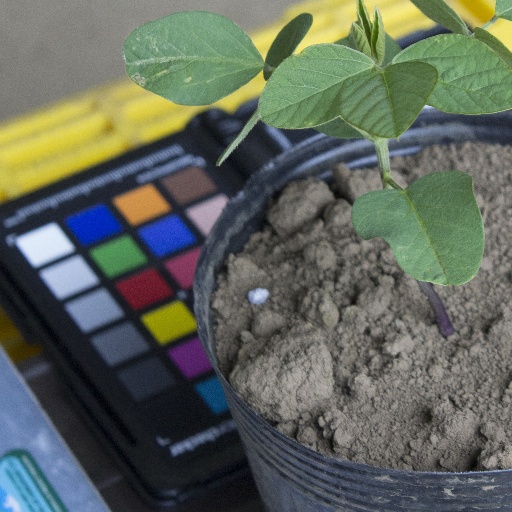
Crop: soybean